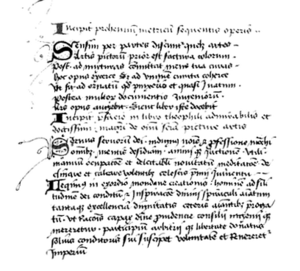
Première page de Schedula diversum artium, Ms BM Paris.
Schedula diversarum artium [Traité des divers arts] est le titre d'un ouvrage du premier quart du XIIᵉ siècle, consacré aux techniques de l'art et composé par un prêtre du nom de Theophilus Presbyter. Selon certains historiens il ne ferait qu'un avec Rugerus un orfèvre, moine bénédictin du monastère de Helmershausen, sur la Diemel, en Saxe, car la partie des arts du métal est très développée. Cependant cette confusion des personnes est encore discutée. L'ouvrage est parfois nommé De diversis artibus.